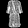
Label: Dress